Rob Van Dam

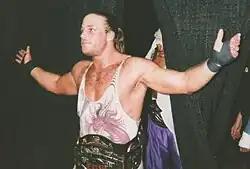
Van Dam as both ECW World Tag Team Champion with Sabu behind him, and ECW World Television Champion, 1998

In early 1996, Van Dam signed with promoter Paul Heyman's Philadelphia-based promotion Extreme Championship Wrestling (ECW), defeating Axl Rotten in his debut match at House Party. Van Dam's mannerisms were those of a stoner, and he became a face due to his laid-back attitude and unorthodox style. On March 30, he faced 2 Cold Scorpio in a match for the World Television Championship. The match ended in a draw with 2 Cold Scorpio retaining the title.